Le Classique

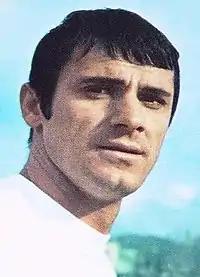
Josip Skoblar scored a brace for OM in the first Le Classique.

The scales briefly tipped in Marseille's favour when they claimed the Ligue 1 and Coupe de la Ligue double in 2010, ending their 17-year trophy drought, and then beat Paris in the 2010 Trophée des Champions on penalties. However, the arrival of wealthy owners QSI in June 2011 allowed Paris to acquire a star-studded line-up the likes of which Ligue 1 had not seen since the Marseille sides of the early 1990s, including players such as Zlatan Ibrahimović, Neymar, Kylian Mbappé and Lionel Messi. Since then, the clash has become a one-sided affair and PSG have monopolized French football, becoming the country's most successful club in history in terms of titles won.